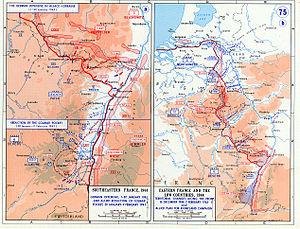
L'Oberbefehlshaber Oberrhein ou OB Oberrhein fut pendant la Seconde Guerre mondiale, durant deux mois seulement, le centre de commandement des forces de la Wehrmacht sur le front de l'Alsace.